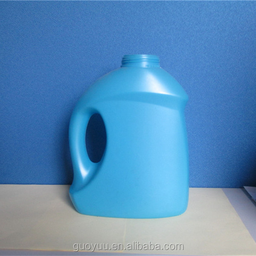
Label: plastic